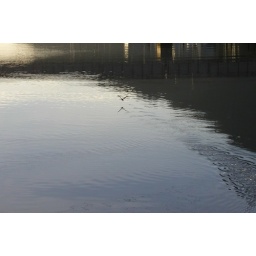
A goose makes a river takeoff under a railway bridge in Squamish